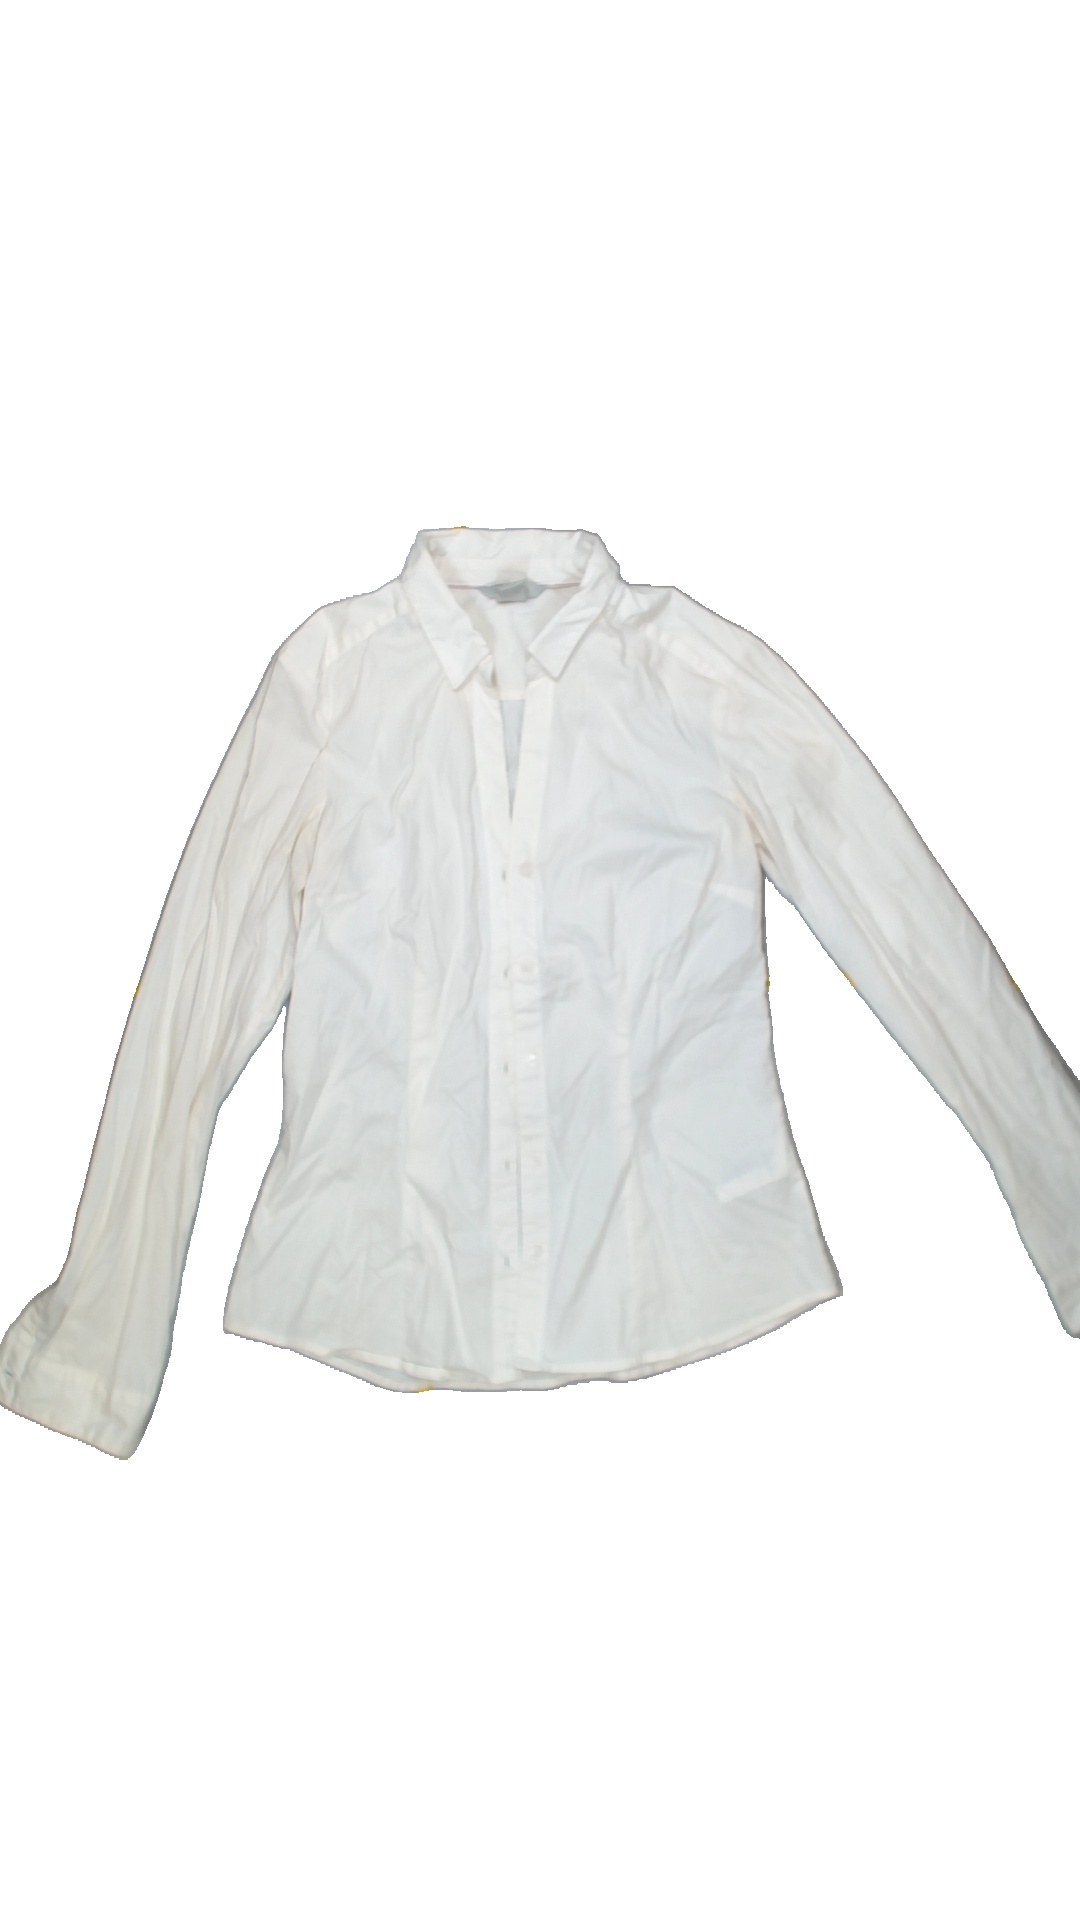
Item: Shirt (Ladies)
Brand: H&m
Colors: White
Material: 68%cotton 28%polyamide 4%elastane
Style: No trend
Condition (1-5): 4
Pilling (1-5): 4
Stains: No
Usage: Reuse
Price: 50-100